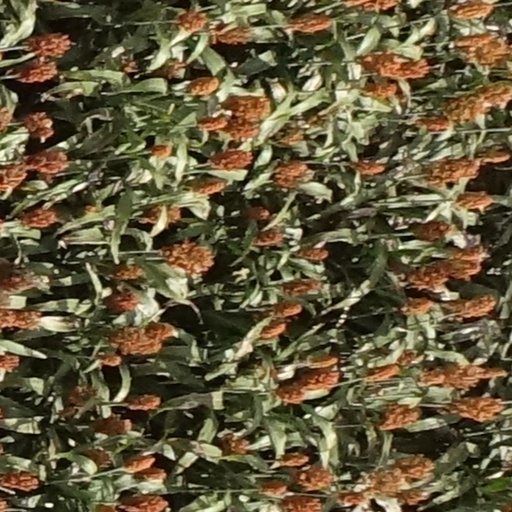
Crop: sorghum